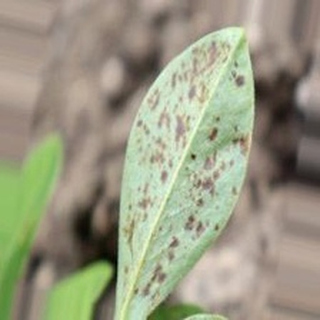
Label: groundnut_rust